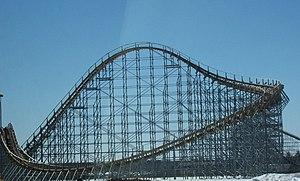
Les montagnes russes hybrides ont la particularité d'avoir un parcours fabriqué dans un matériau différent de sa structure. Le plus souvent avec une voie en bois et une structure en acier, l'inverse existe aussi.
Mt. Olympus Water & Theme Park est un complexe de loisirs situé à Wisconsin Dells, dans le Wisconsin, aux États-Unis. Le domaine comprend un parc à thème, un parc aquatique et un hôtel.
Hades 360, anciennement Hades est un parcours de montagnes russes hybrides avec une structure en acier et une piste en bois. L'attraction ouvre le 14 mai 2005 à Mount Olympus Water & Theme Park, à Wisconsin Dells, dans le Wisconsin. C'est la première réalisation de l'entreprise américaine The Gravity Group.